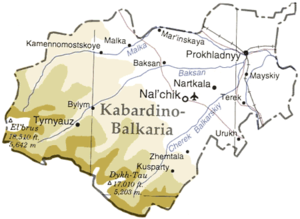
Republikken Kabardino-Balkarien / Geografi / Kommuner med over 15.000 indbyggere
Republikken Kabardino-Balkarien er en af 21 autonome republikker i Den Russiske Føderation, der ligger i den nordlige del af Kaukasus og grænser op til de russiske områder Stavropol kraj i nord, Republikken Nordossetien–Alania i øst, Republikken Karatjajevo-Tjerkessien i vest og har international grænse til Georgien i syd. Republikkens areal er 12.470 km² med en befolkning på 860.709. Hovedstaden i Republikken Kabardino-Balkarien er Naltsjik.